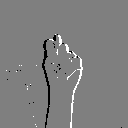
ASL letter: t